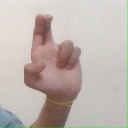
अक्षर: आ